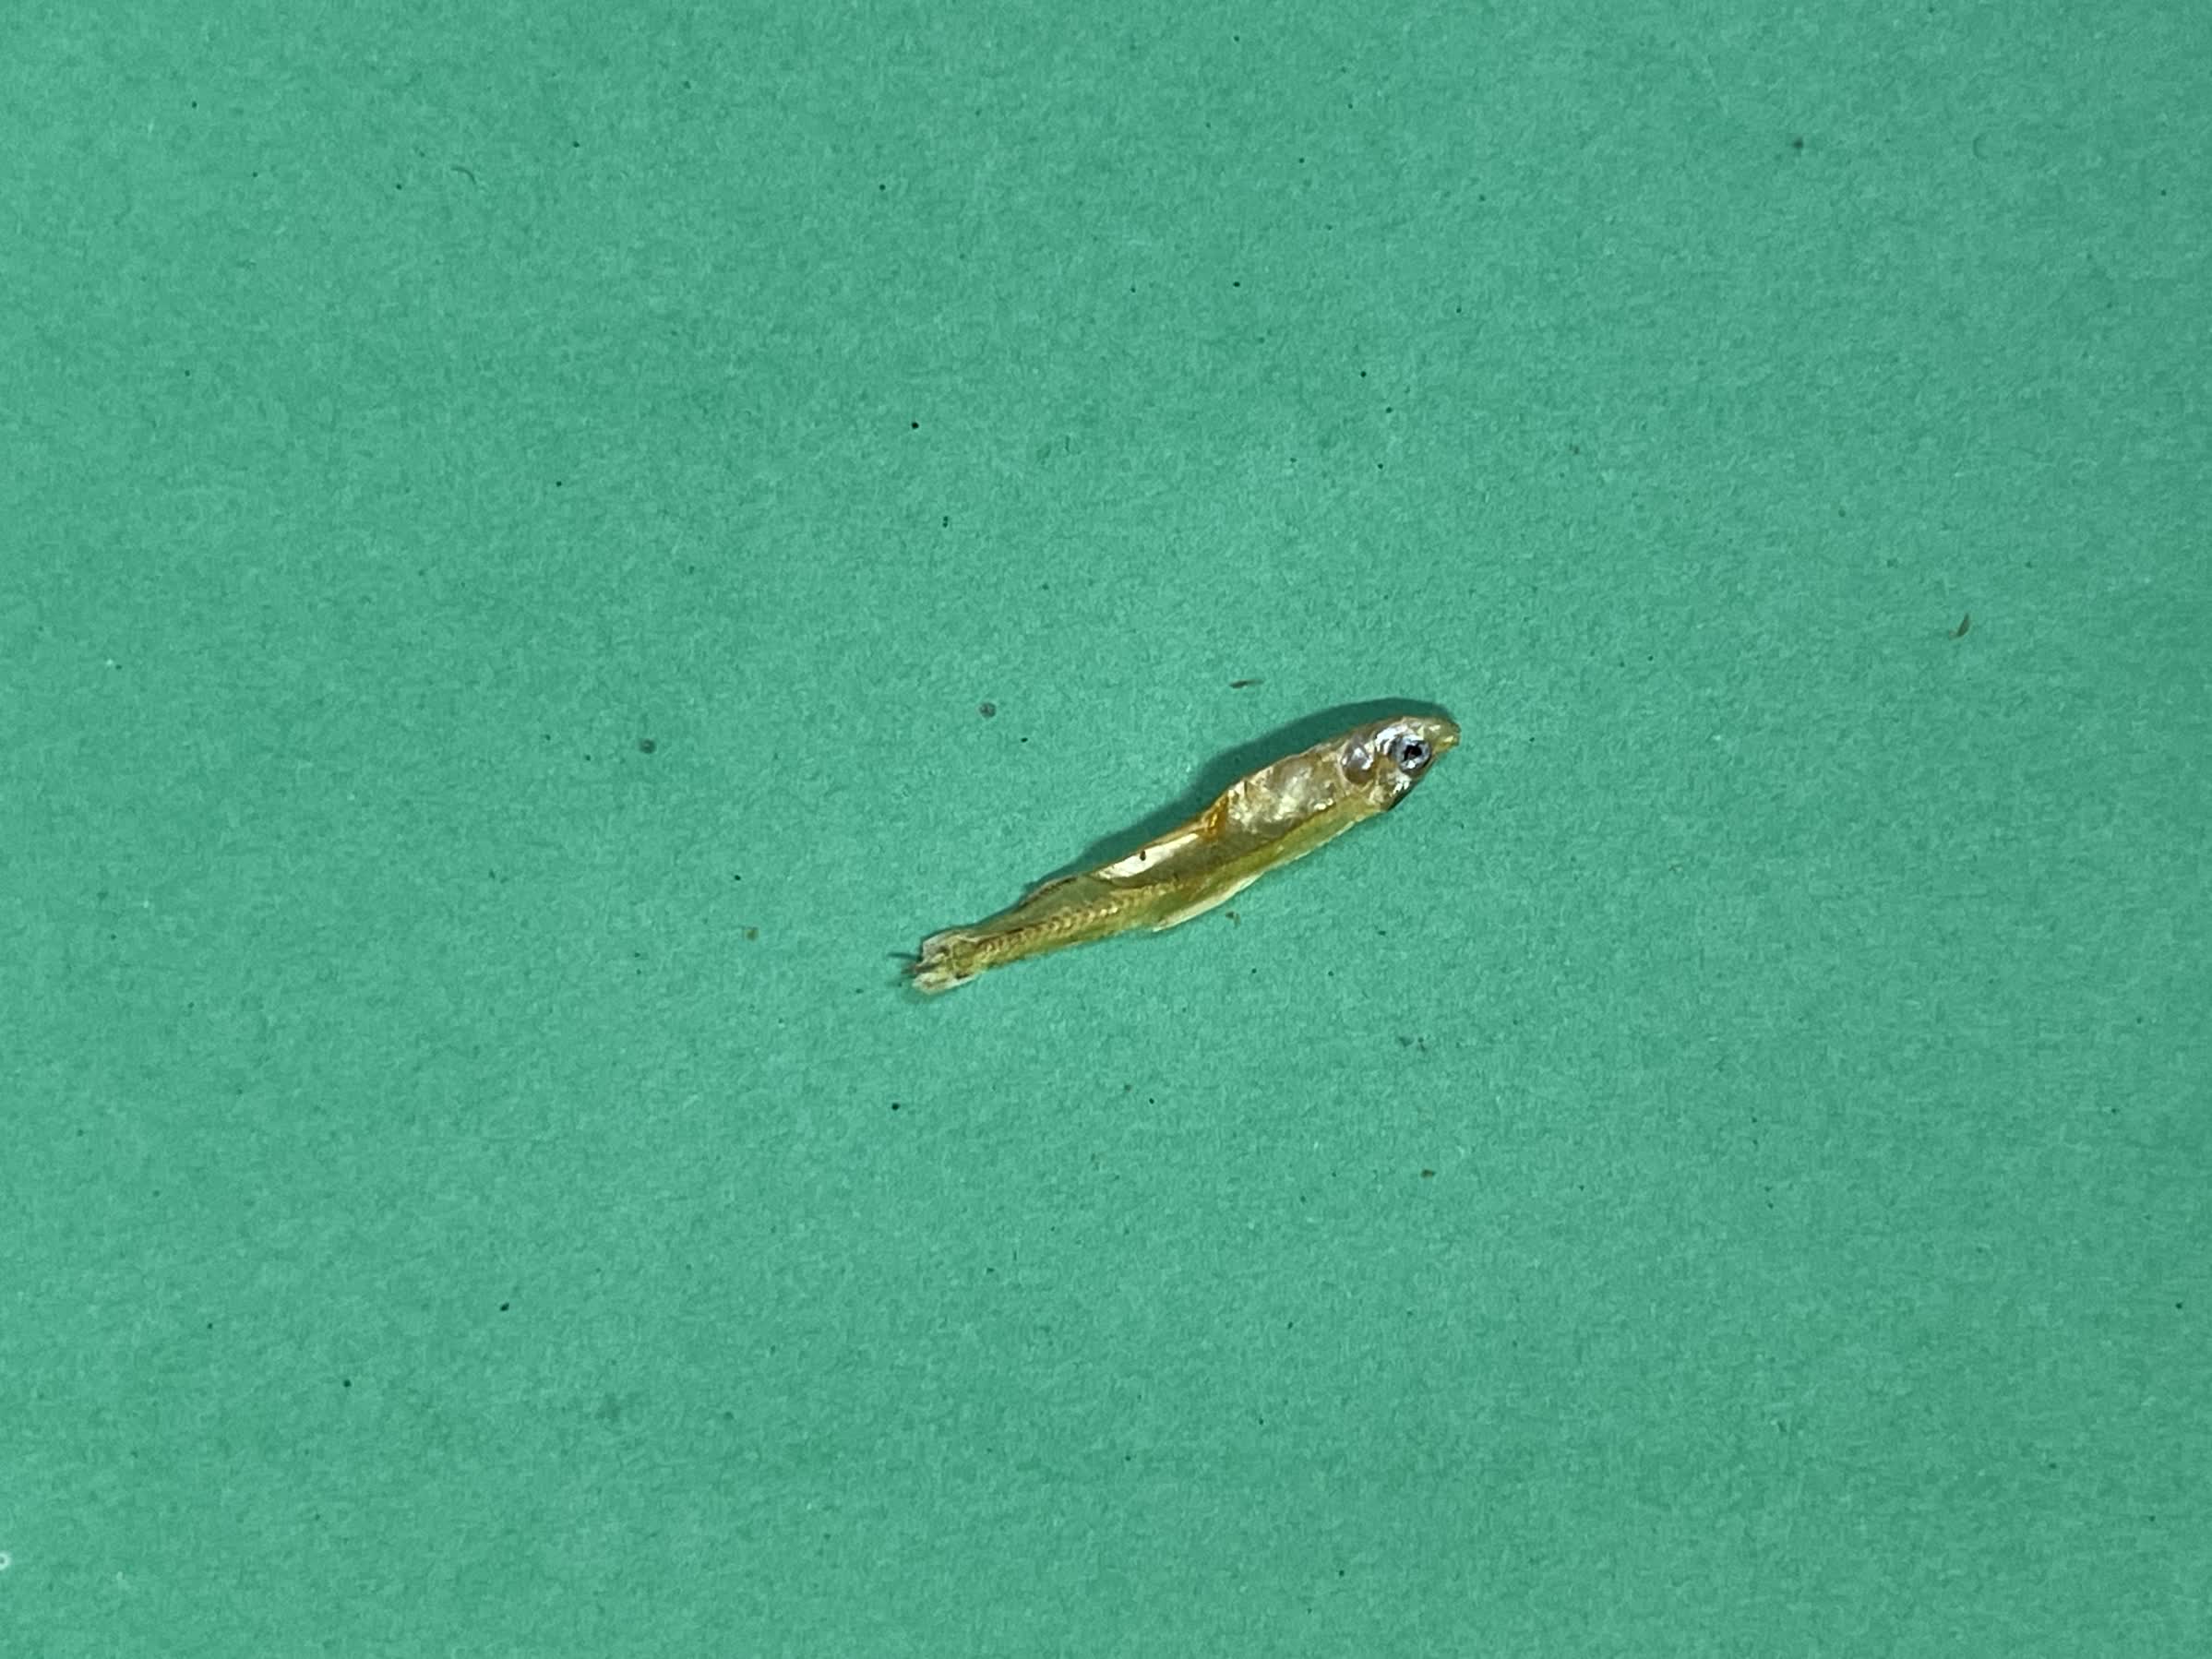
Species: kachki